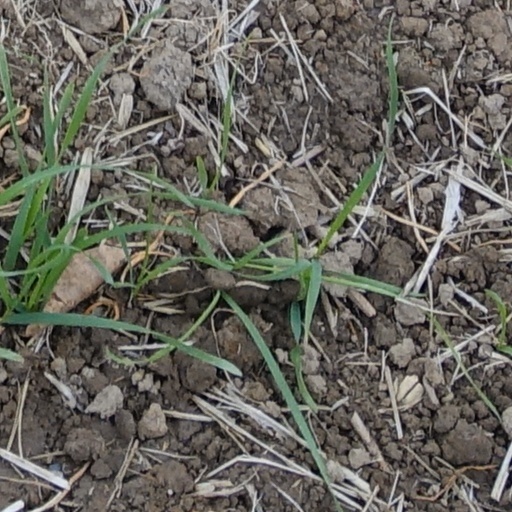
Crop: wheat